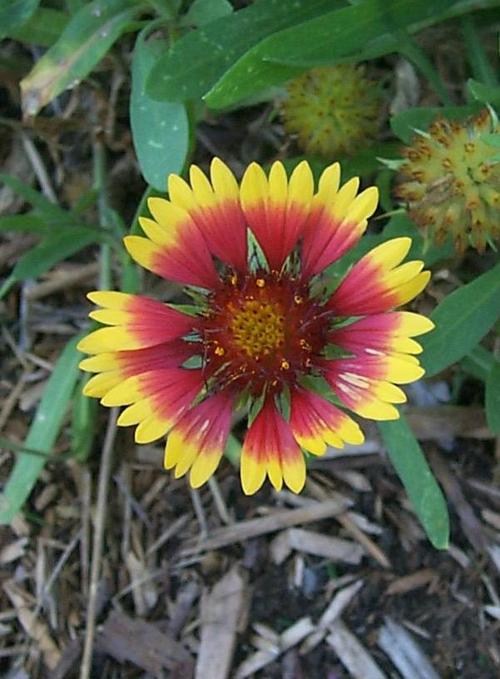
Label: blanket flower